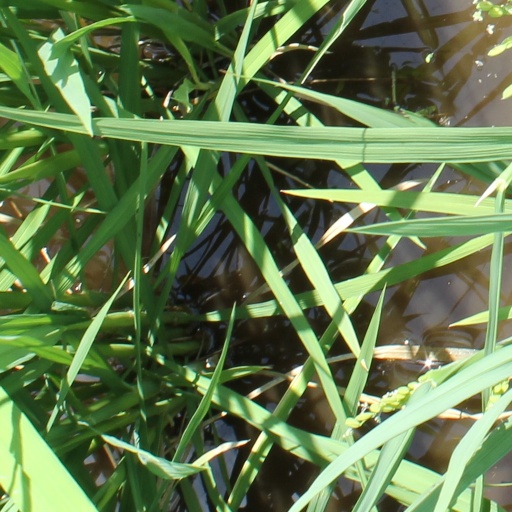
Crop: rice